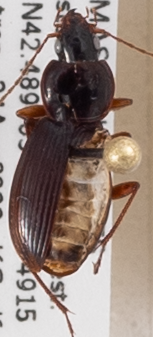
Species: Synuchus impunctatus
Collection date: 2022-08-24
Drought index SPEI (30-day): -1.578
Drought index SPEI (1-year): -1.01
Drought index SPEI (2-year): -0.454